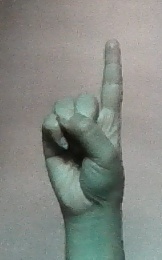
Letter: bb